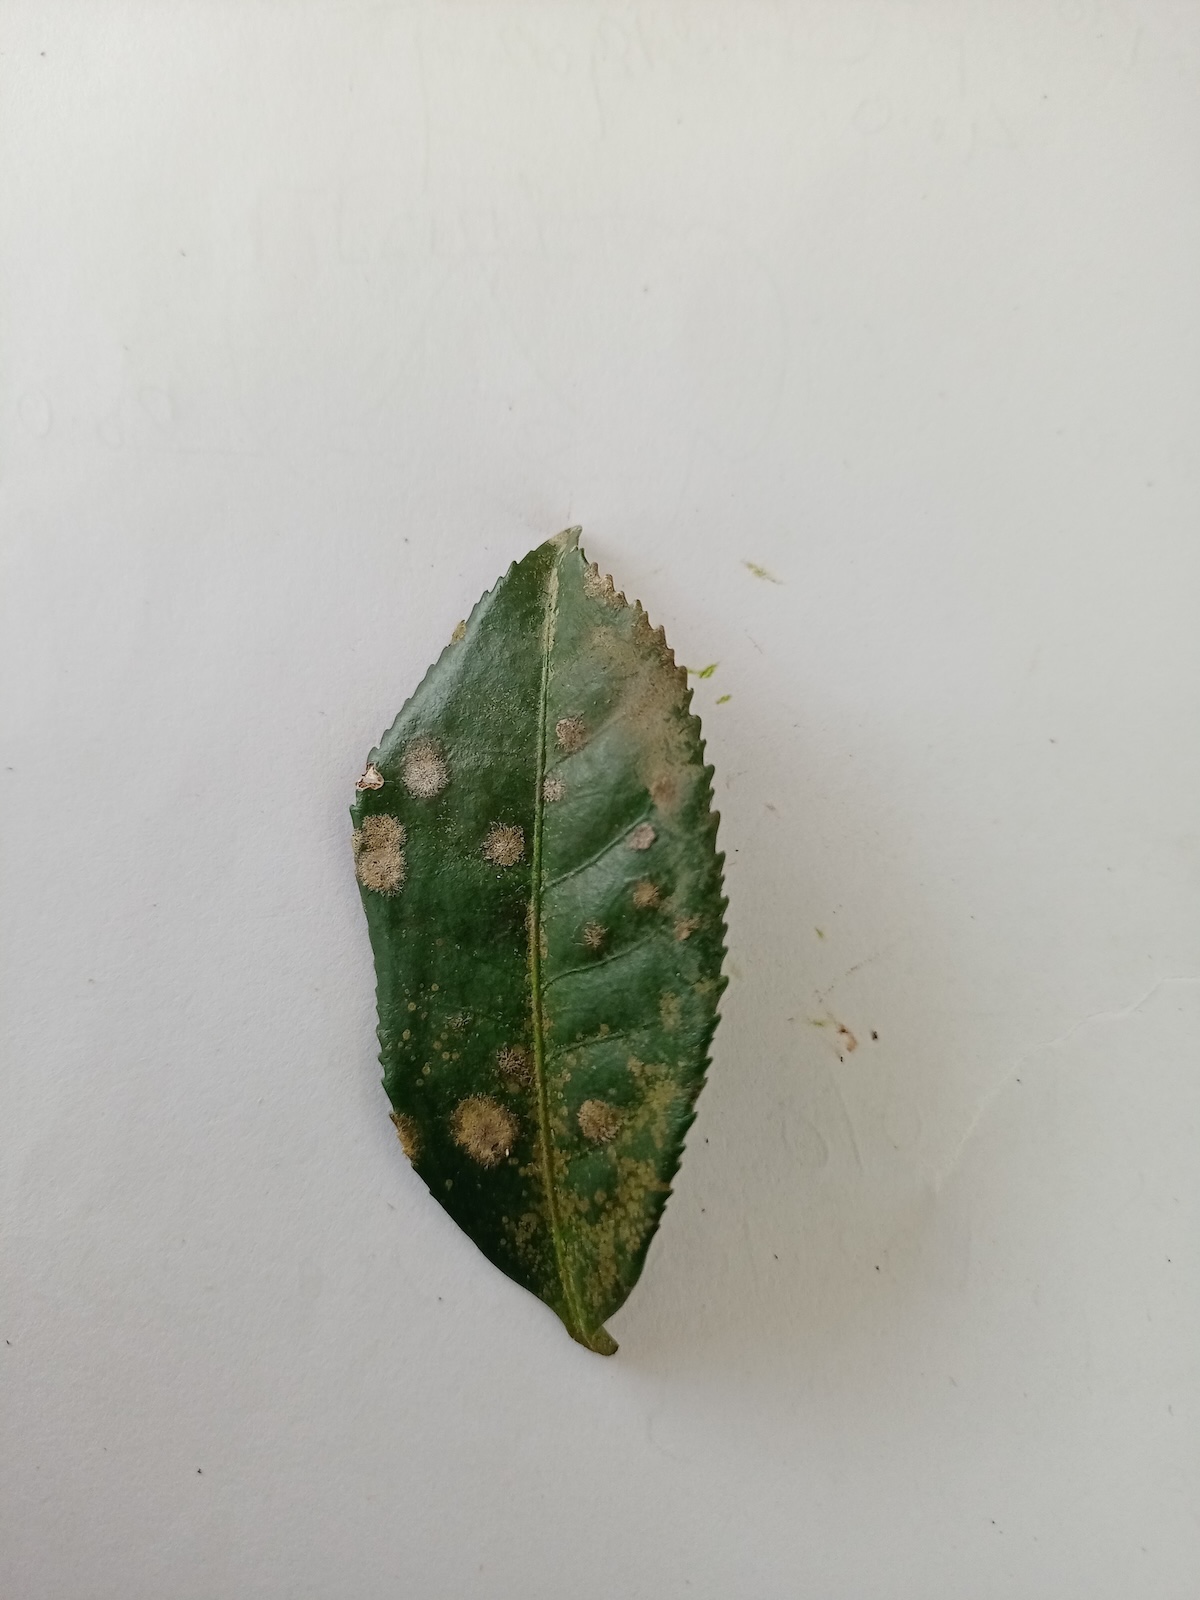
Label: Tea algal leaf spot